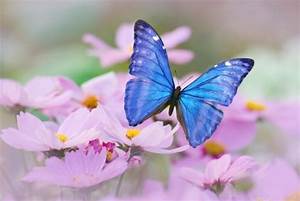
Label: farfalla